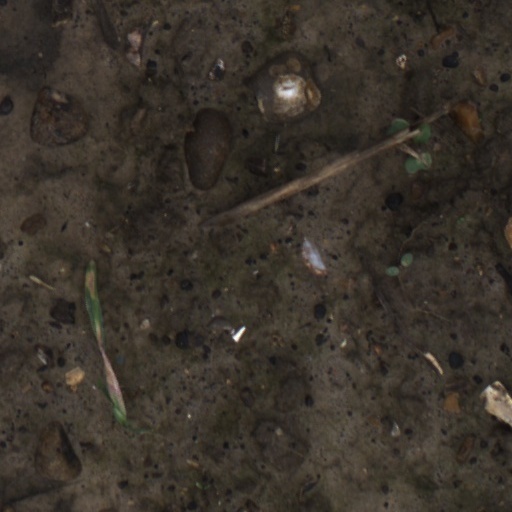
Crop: wheat